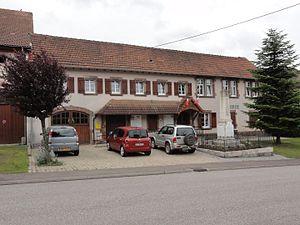
Vaucourt (M-et-M) mairie
Vaucourt est une commune de Meurthe-et-Moselle.